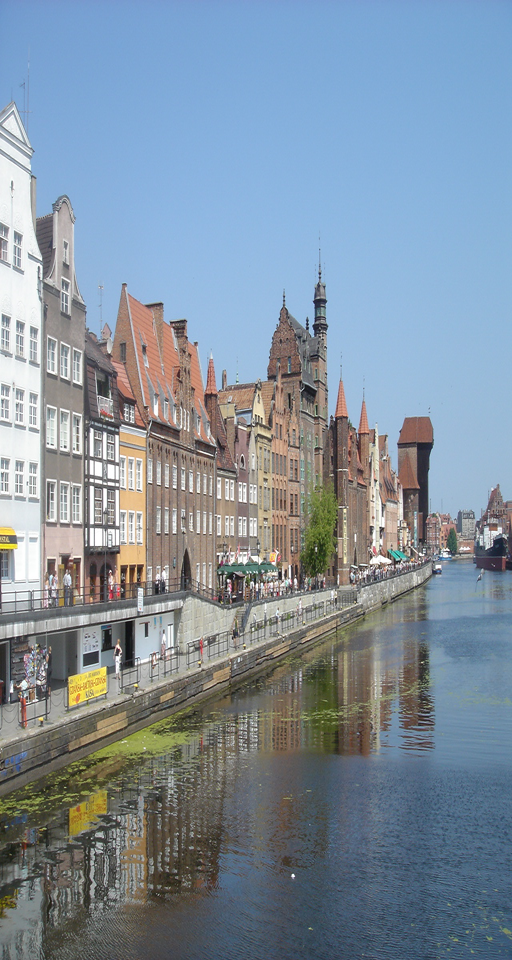
the buildings along the waterfront